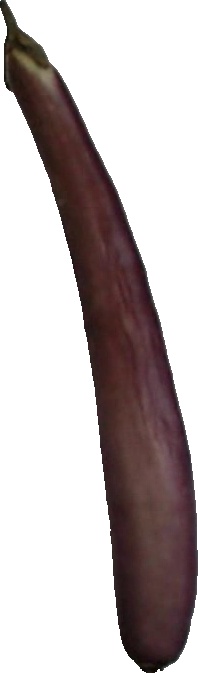
Label: eggplant_long_1